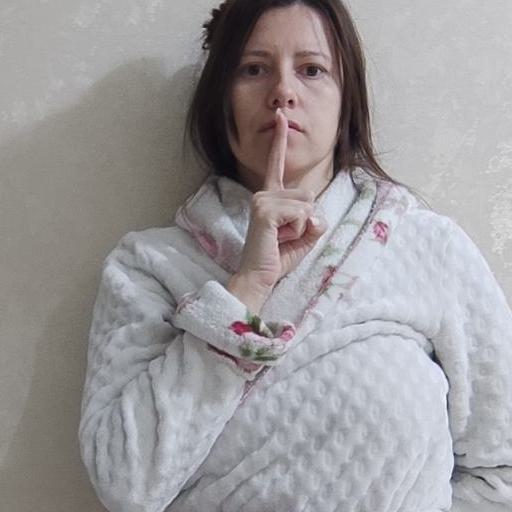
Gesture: mute